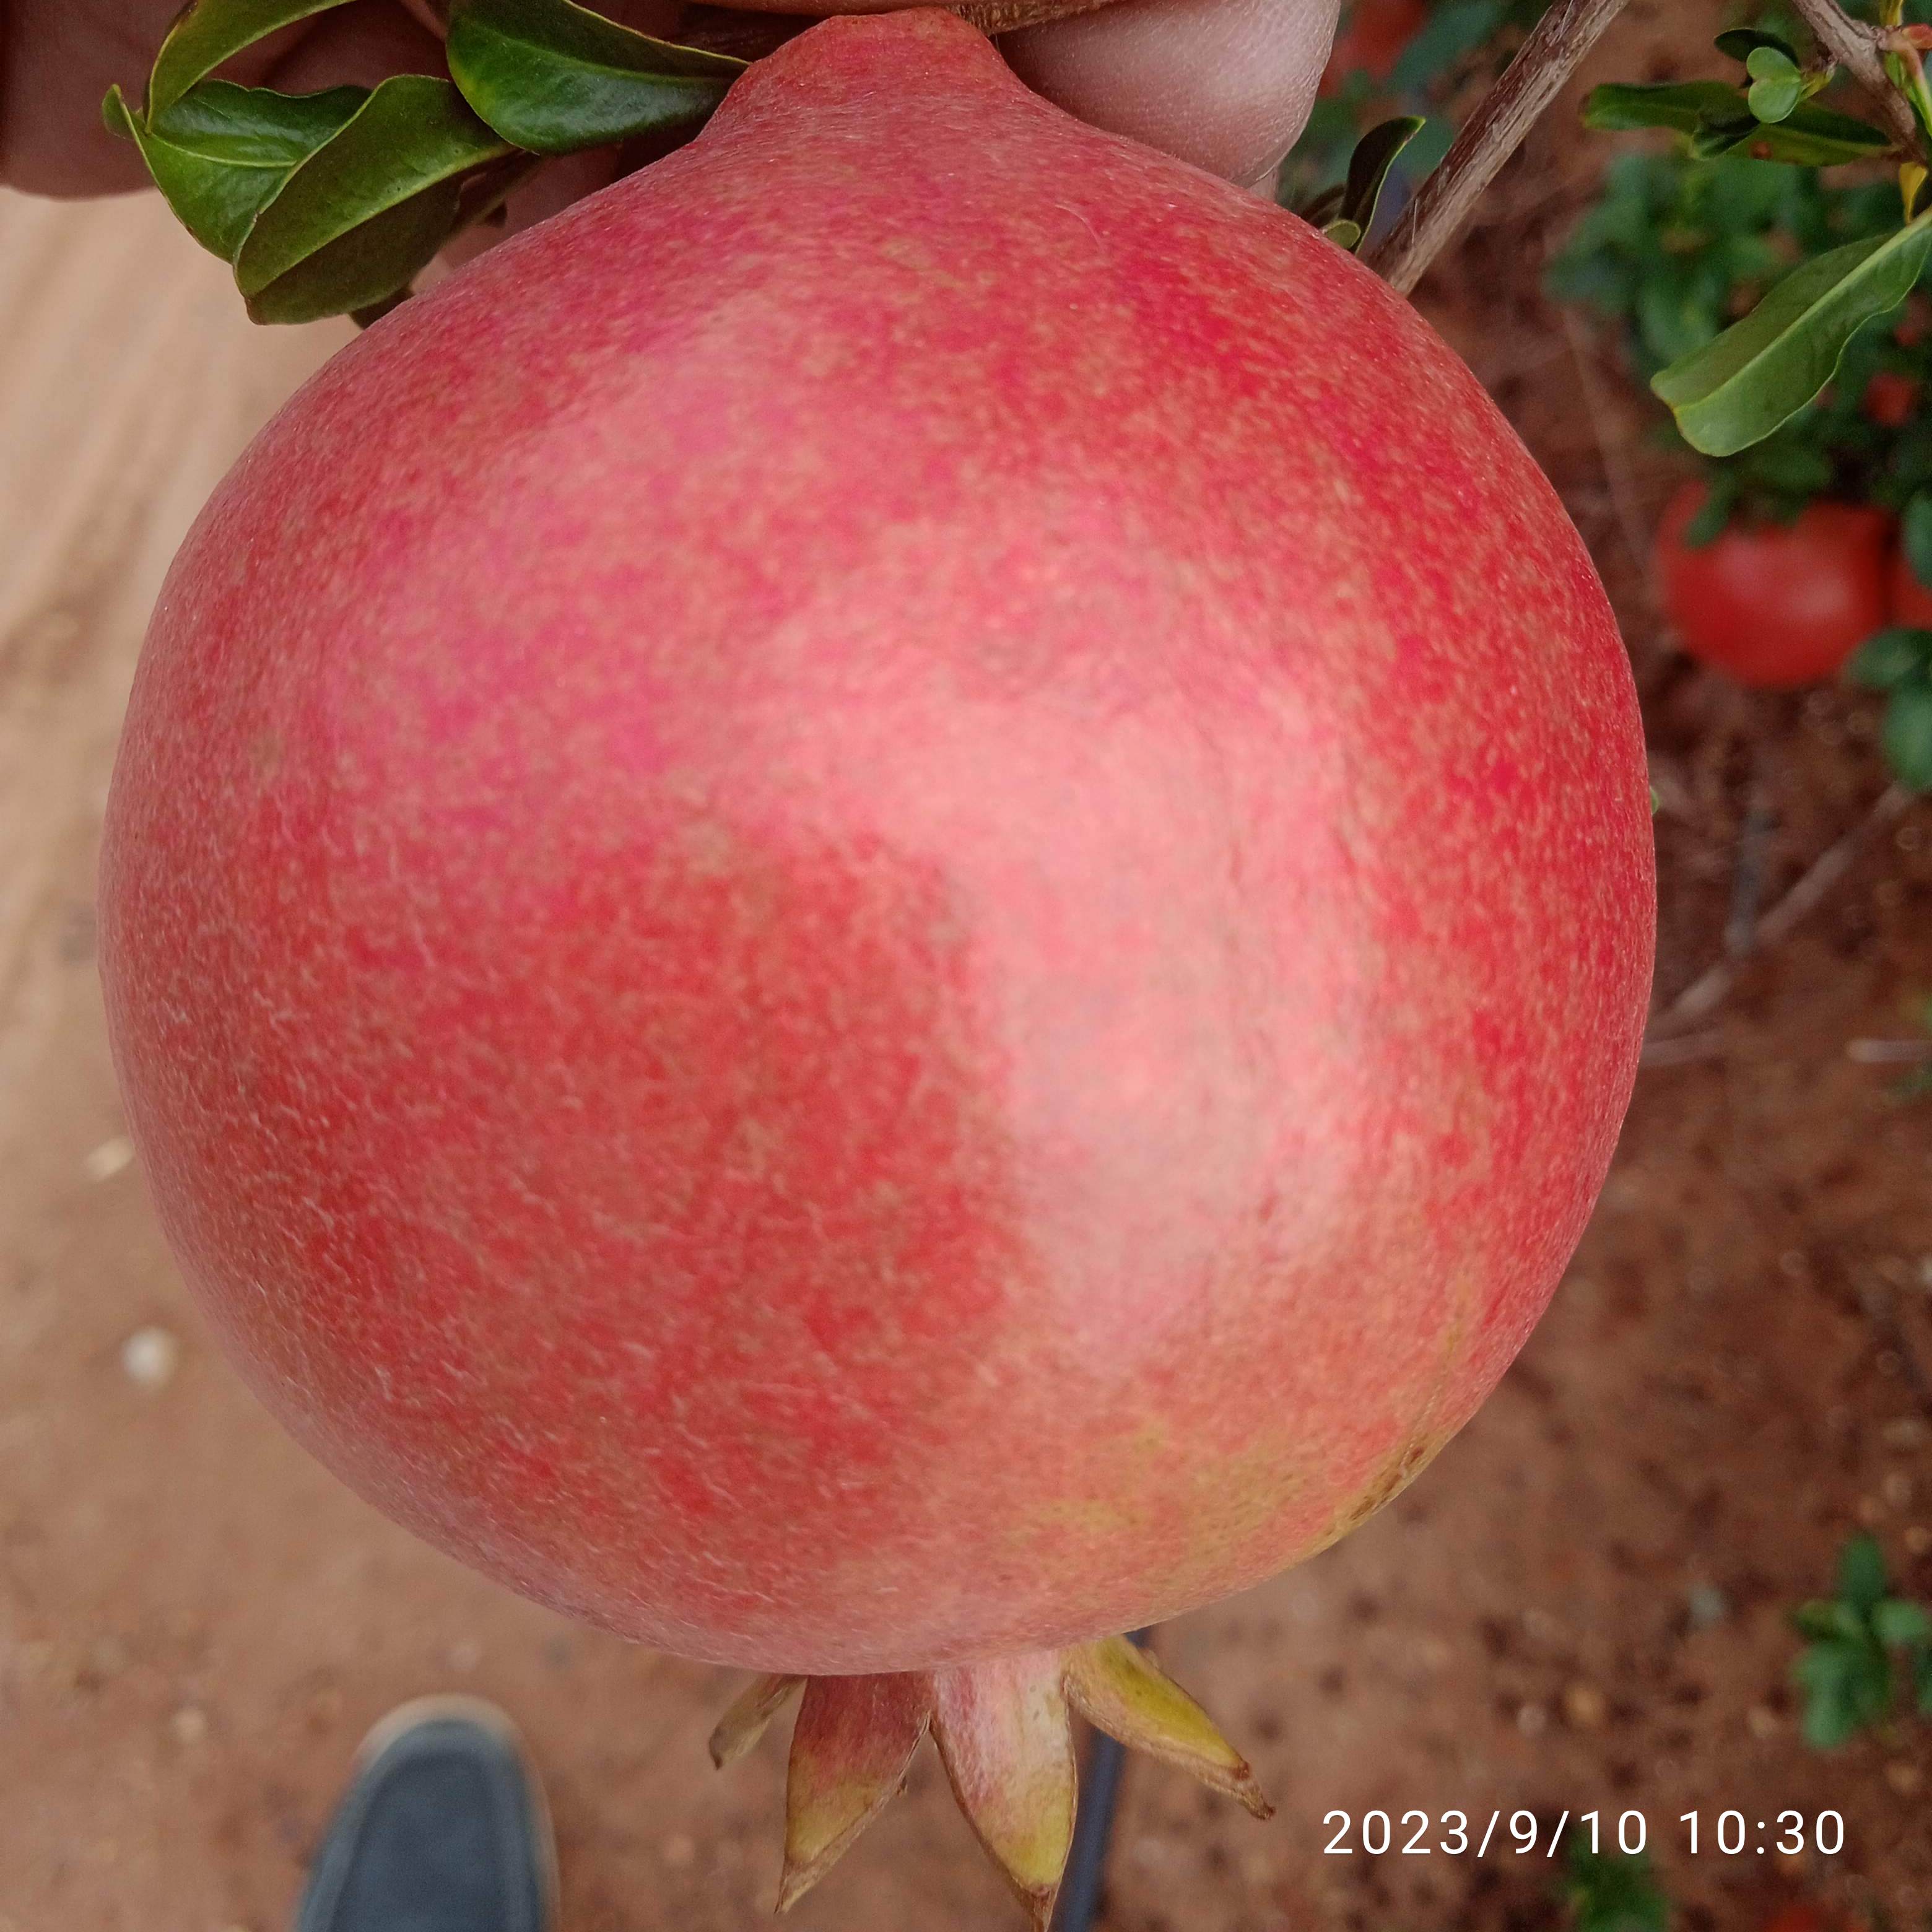
Label: Healthy